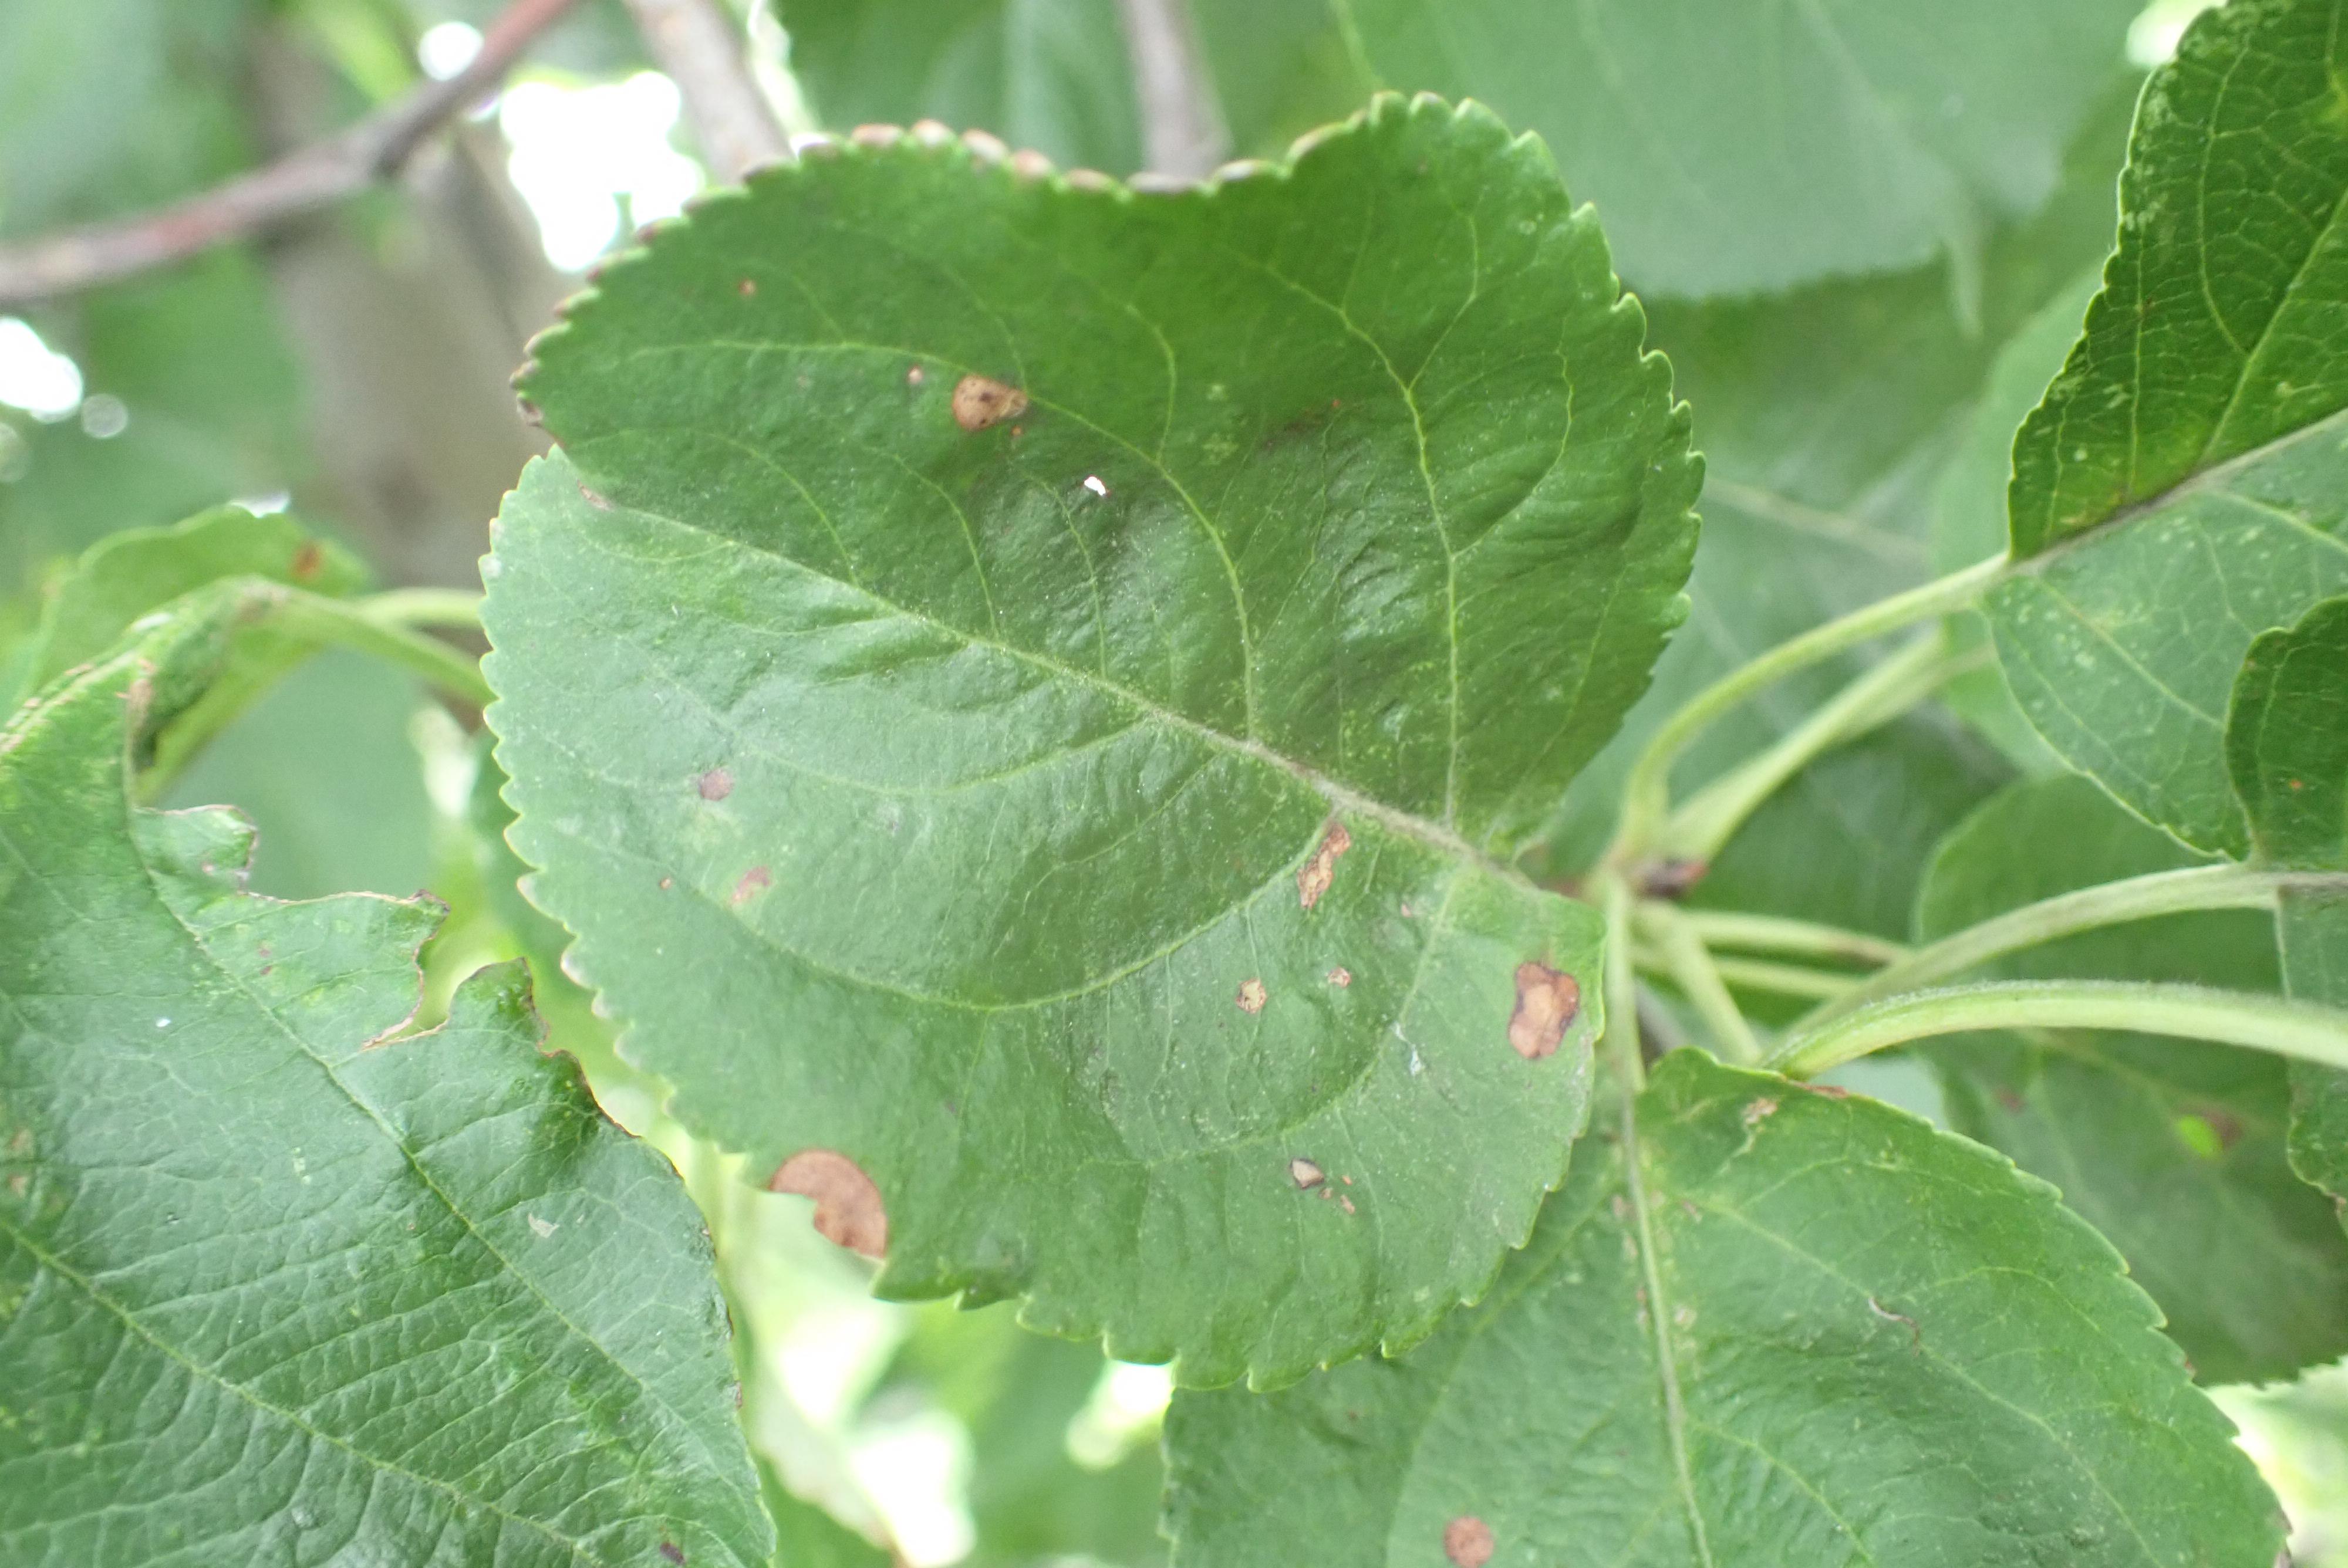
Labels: frog_eye_leaf_spot